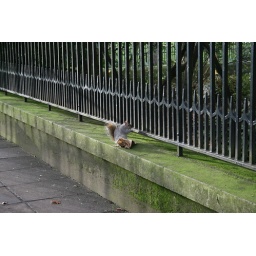
It ran in front of us and picked up this bag then ran to the wall to eat the contents.